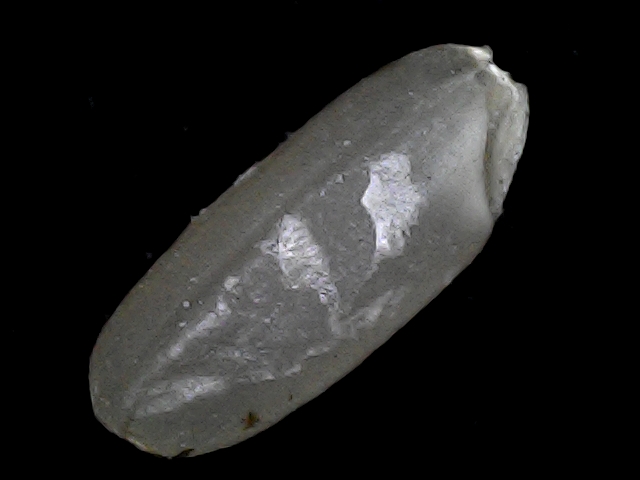
Rice variety: BD52